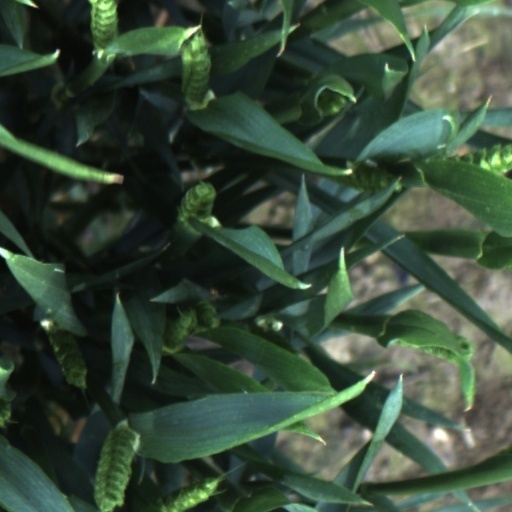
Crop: wheat